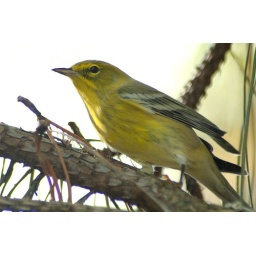
Up close and looking for some grub in a pine tree